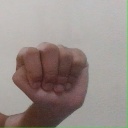
अक्षर: ठ